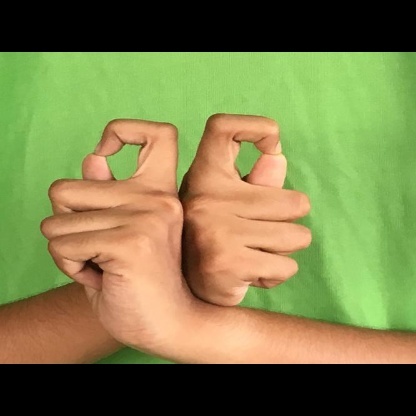
Mudra: Berunda